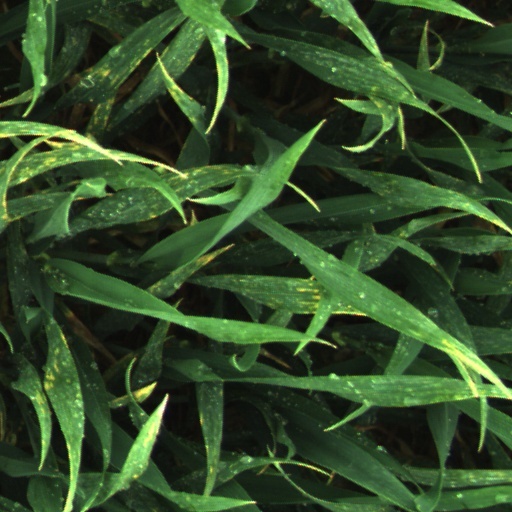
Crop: wheat